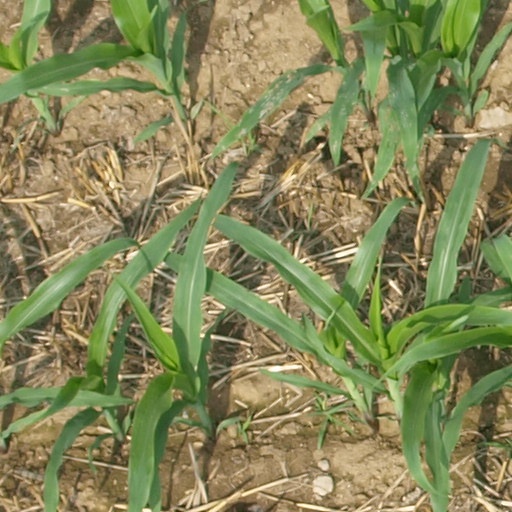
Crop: maize; corn